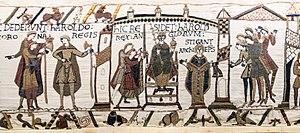
Tapisserie de Bayeux - Scènes 29-30-31
Stigand est un ecclésiastique anglais mort le 21 ou le 22 février 1072. Il est archevêque de Cantorbéry de 1052 à 1070.
Harold Godwinson ou Harold II est le dernier roi anglo-saxon d'Angleterre du 6 janvier au 14 octobre 1066, date de sa mort à la bataille d'Hastings.